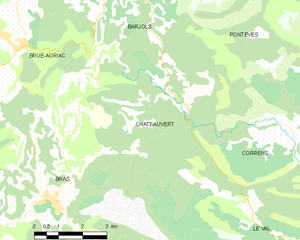
Carte des communes françaises Châteauvert